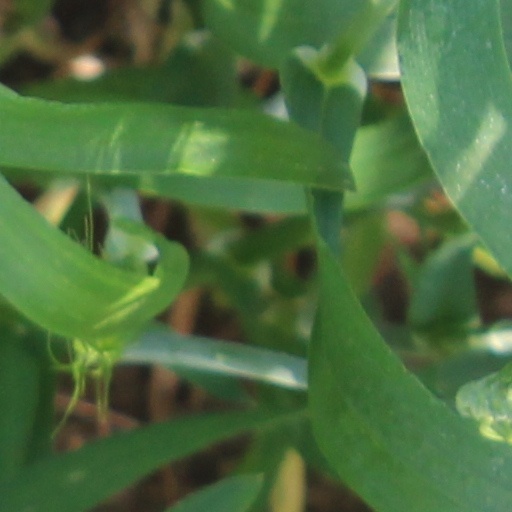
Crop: wheat